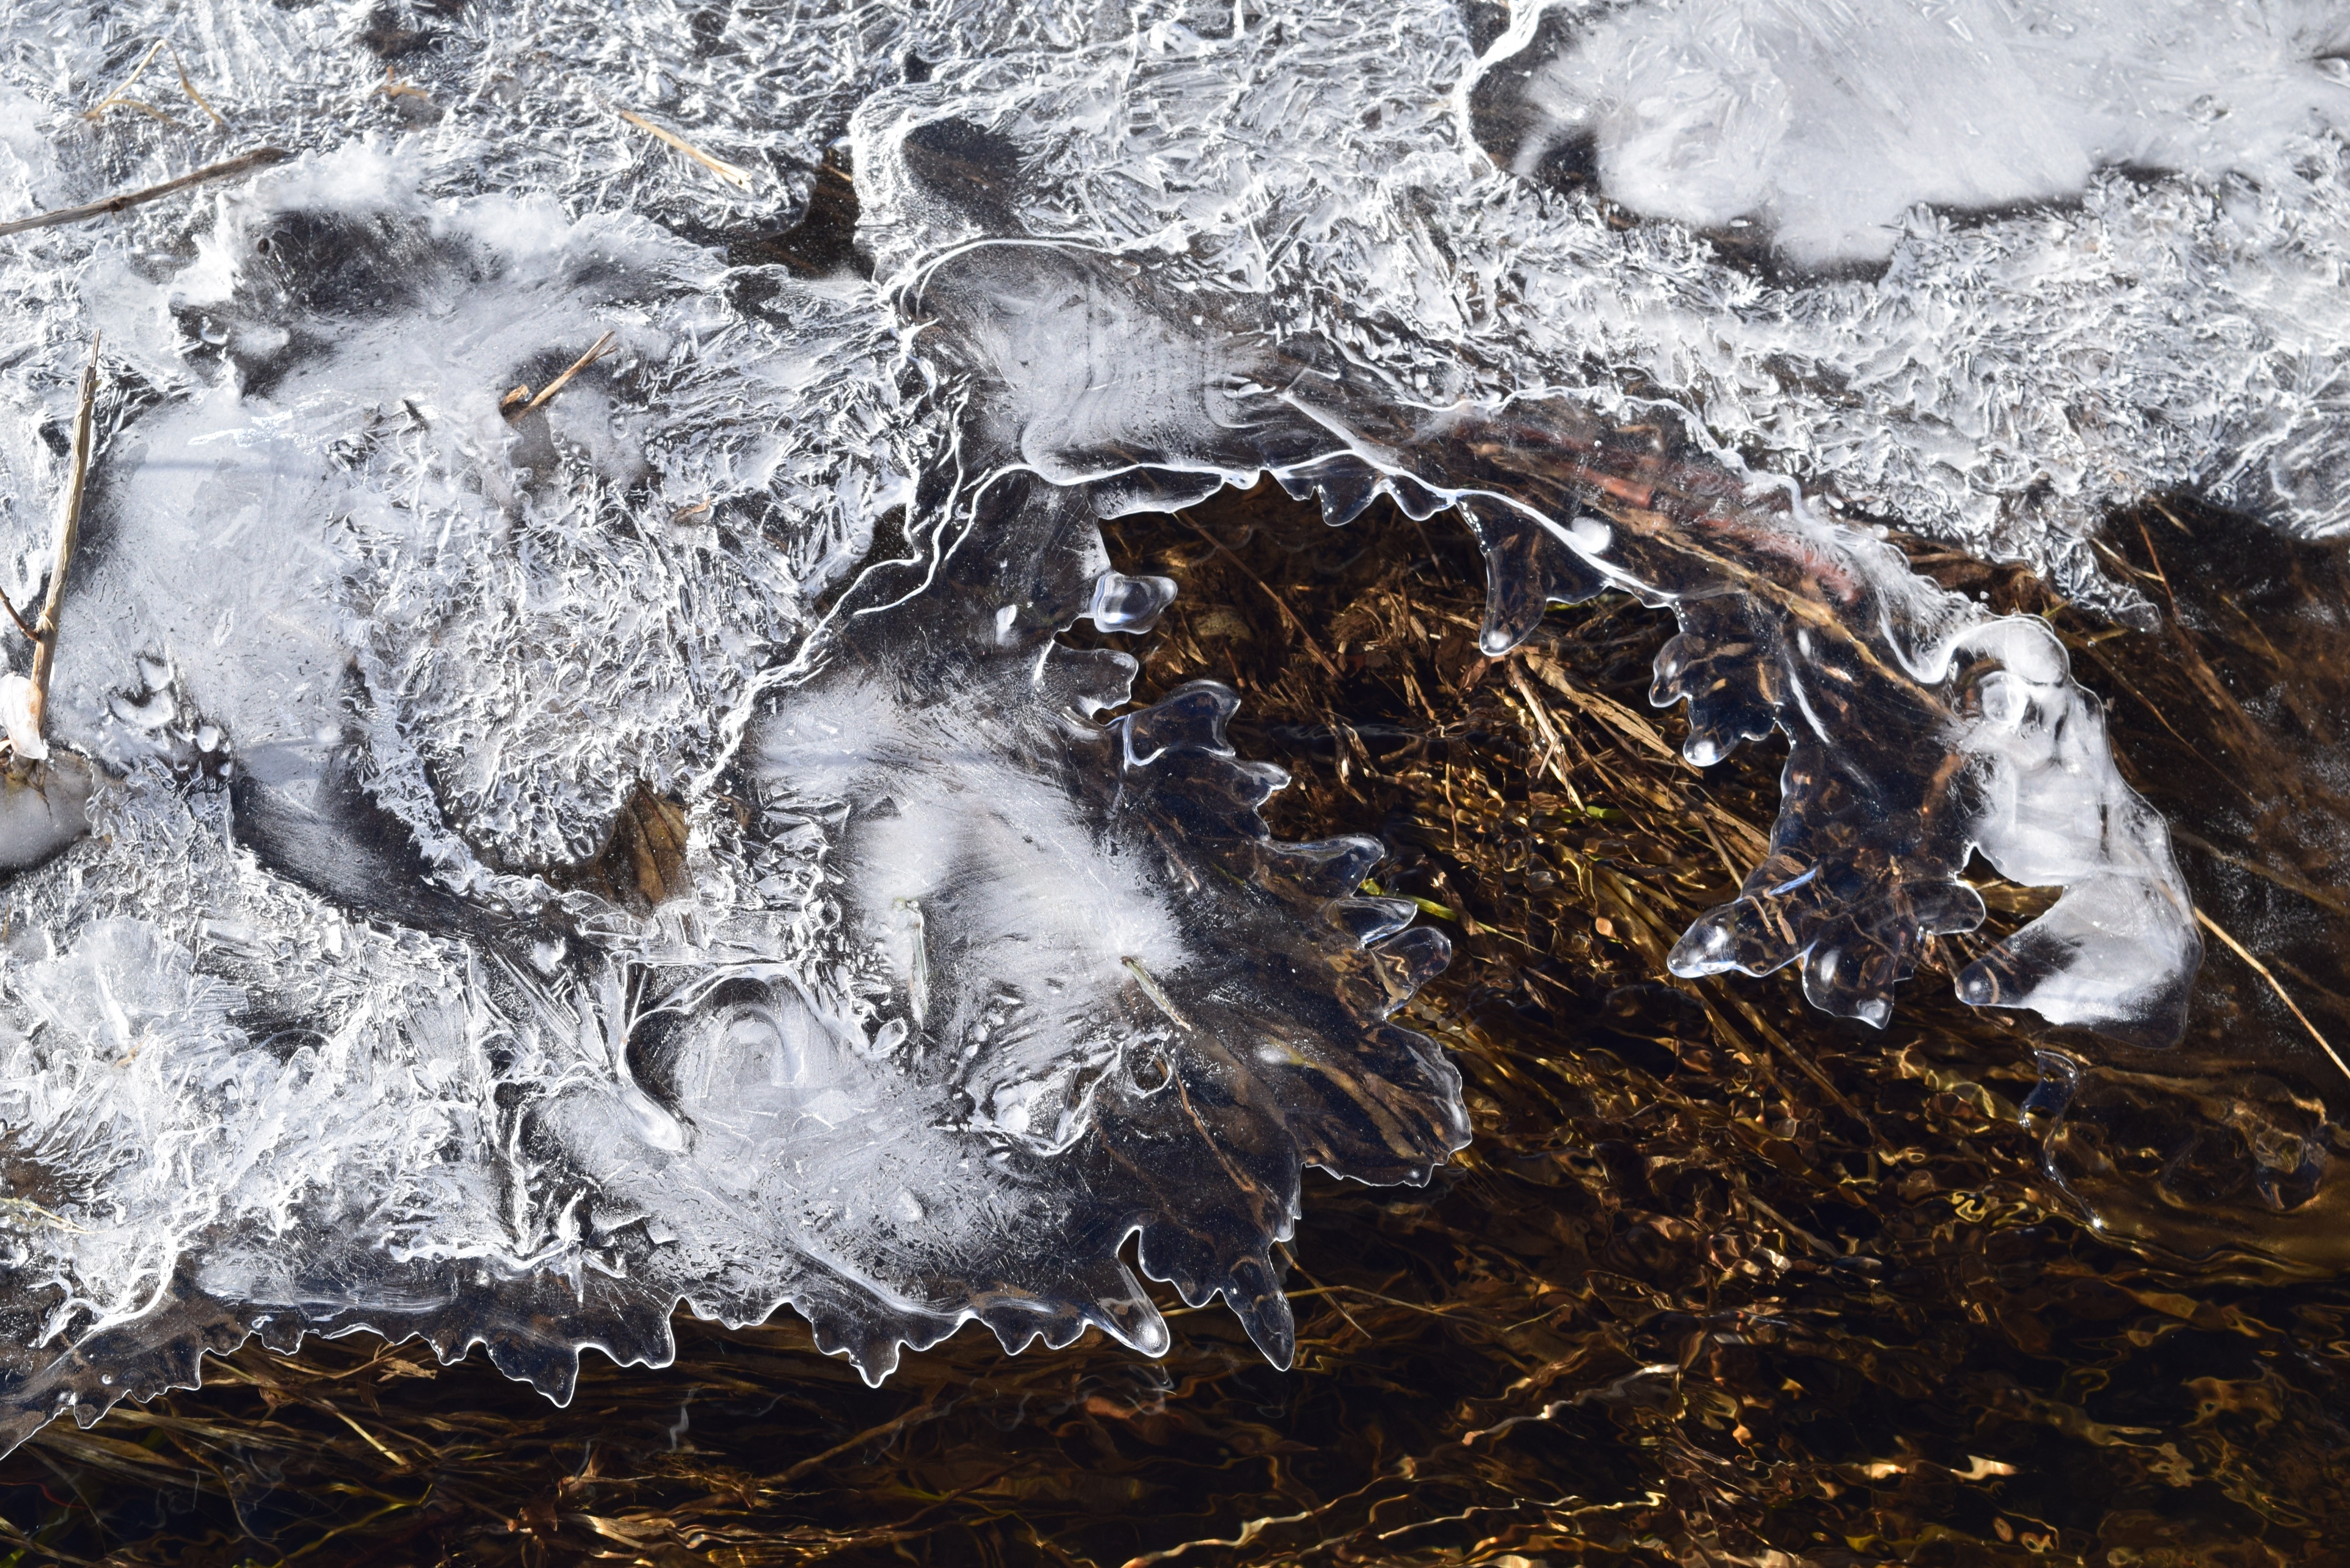
water, nature, rock, snow, cold, winter, light, white, texture, wave, frost, stream, ice, natural, frozen, season, geology, pollution, geological phenomenon